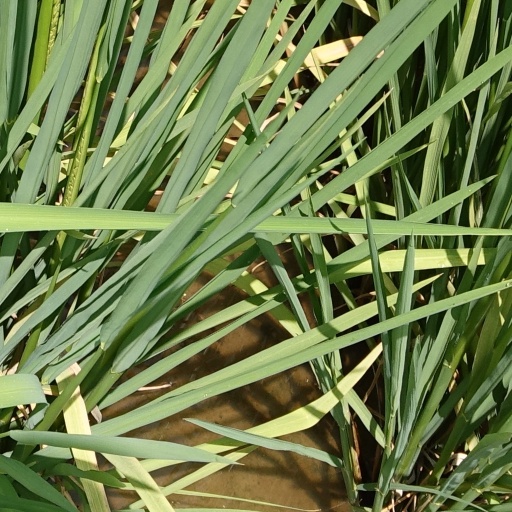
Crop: rice